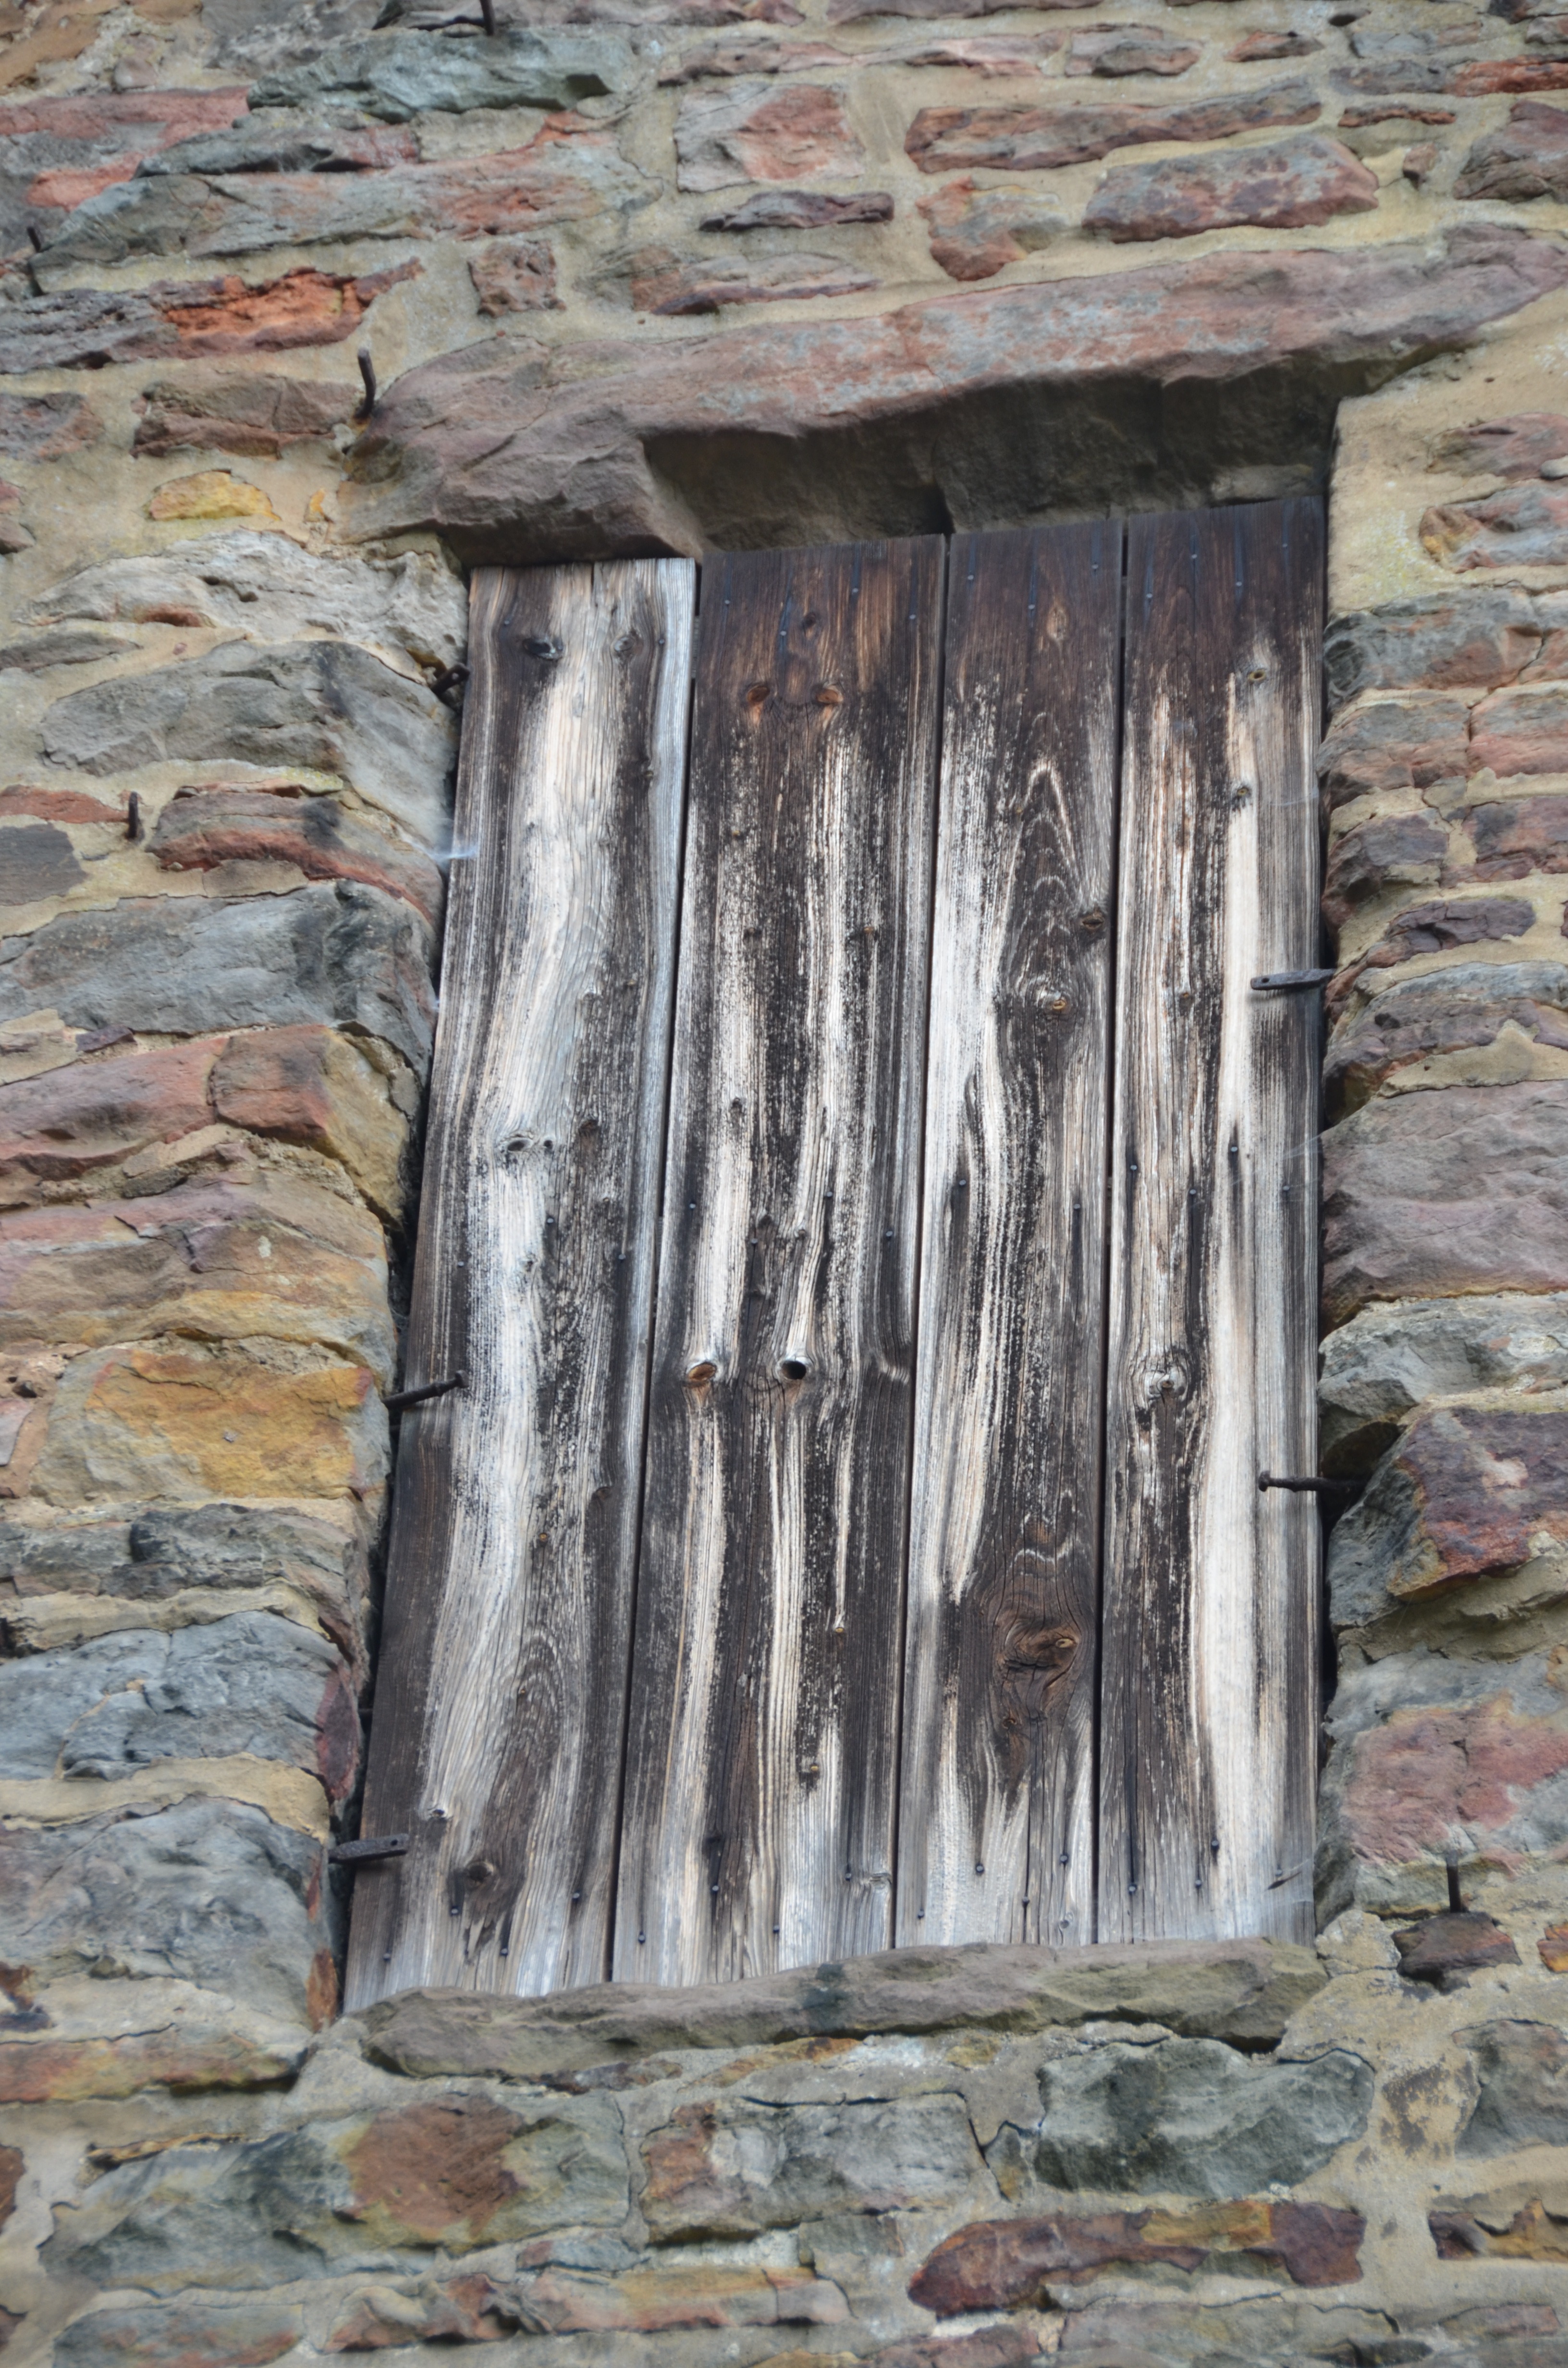
rock, wood, wall, formation, door, material, painting, stones, art, geology, masonry, ancient history